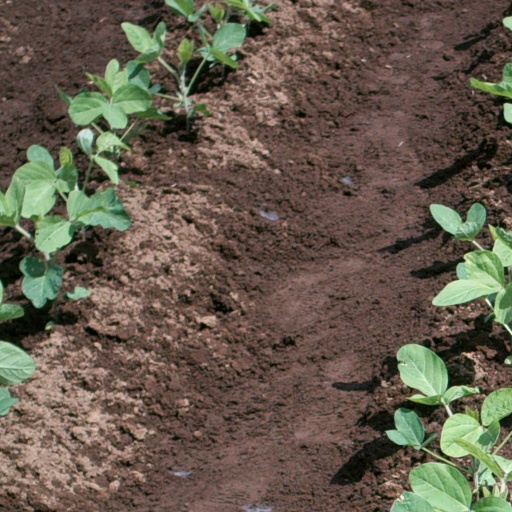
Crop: soybean